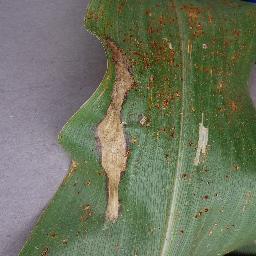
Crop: corn
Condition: (maize)_northern_blight